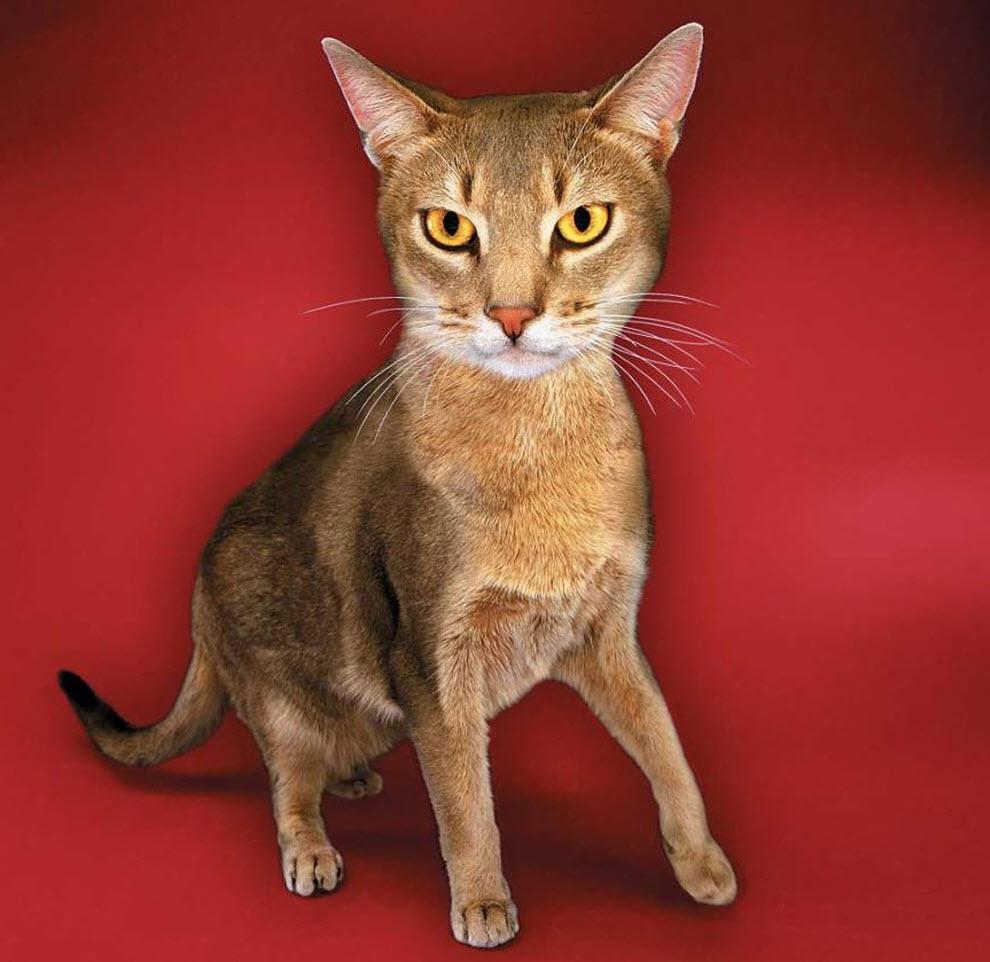
Breed: Abyssinian